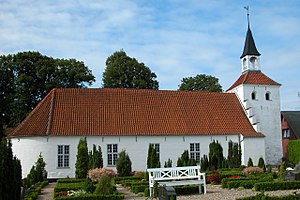
Søby Kirke (Ærø)
Søby Kirke på Ærø
Søby kirke Søby (Ærø) ligger på det nordlige Ærø. Før kirken blev bygget hørte områdets befolkning til Bregninge Kirke.